Stairway to Heaven (Philippine TV series)

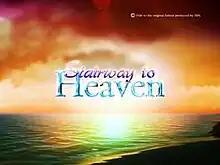
Title card

Stairway to Heaven is a 2009 Philippine television drama romance series broadcast by GMA Network. The series is based on a 2003 South Korean television series of the same title. Directed by Joyce E. Bernal, Andoy Ranay and Mac Alejandre, it stars Dingdong Dantes and Rhian Ramos. It premiered on September 14, 2009, on the network's Telebabad line up. The series concluded on December 11, 2009, with a total of 65 episodes.